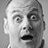
Emotion: surprise